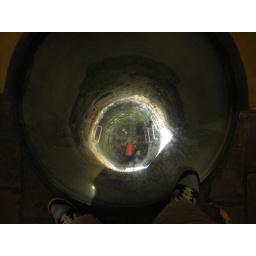
This some hole in in the floor of a bar in Salzburg. I don't remember why it was there.